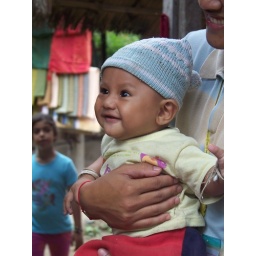
Little boy at one of the north hill tribes, in Chiang Mai.... ...this little boy has expressive eyes....